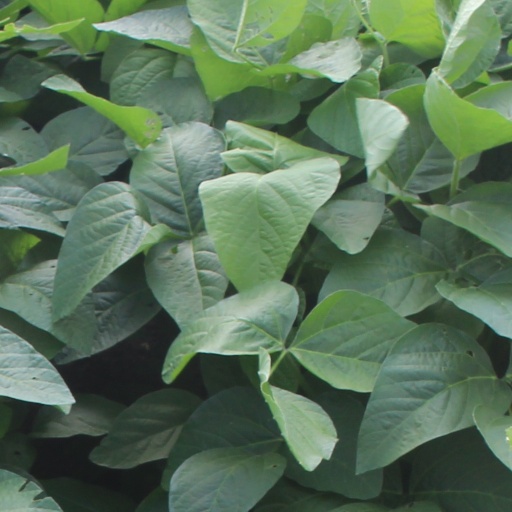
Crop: soybean